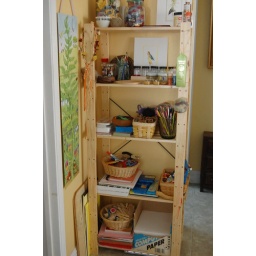
just cleaned up, looks so much better.our cabinet is in our kitchen so i try to keep it organized.